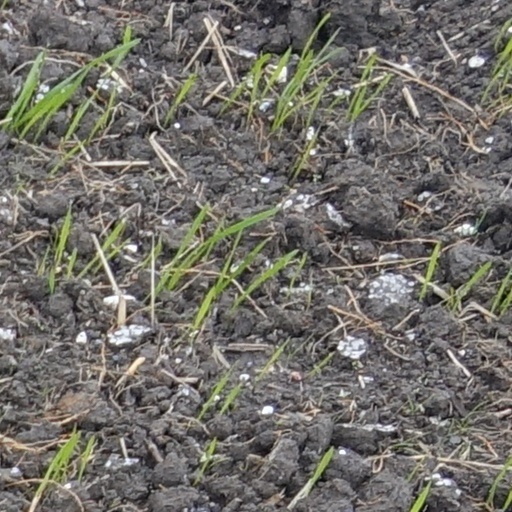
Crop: wheat